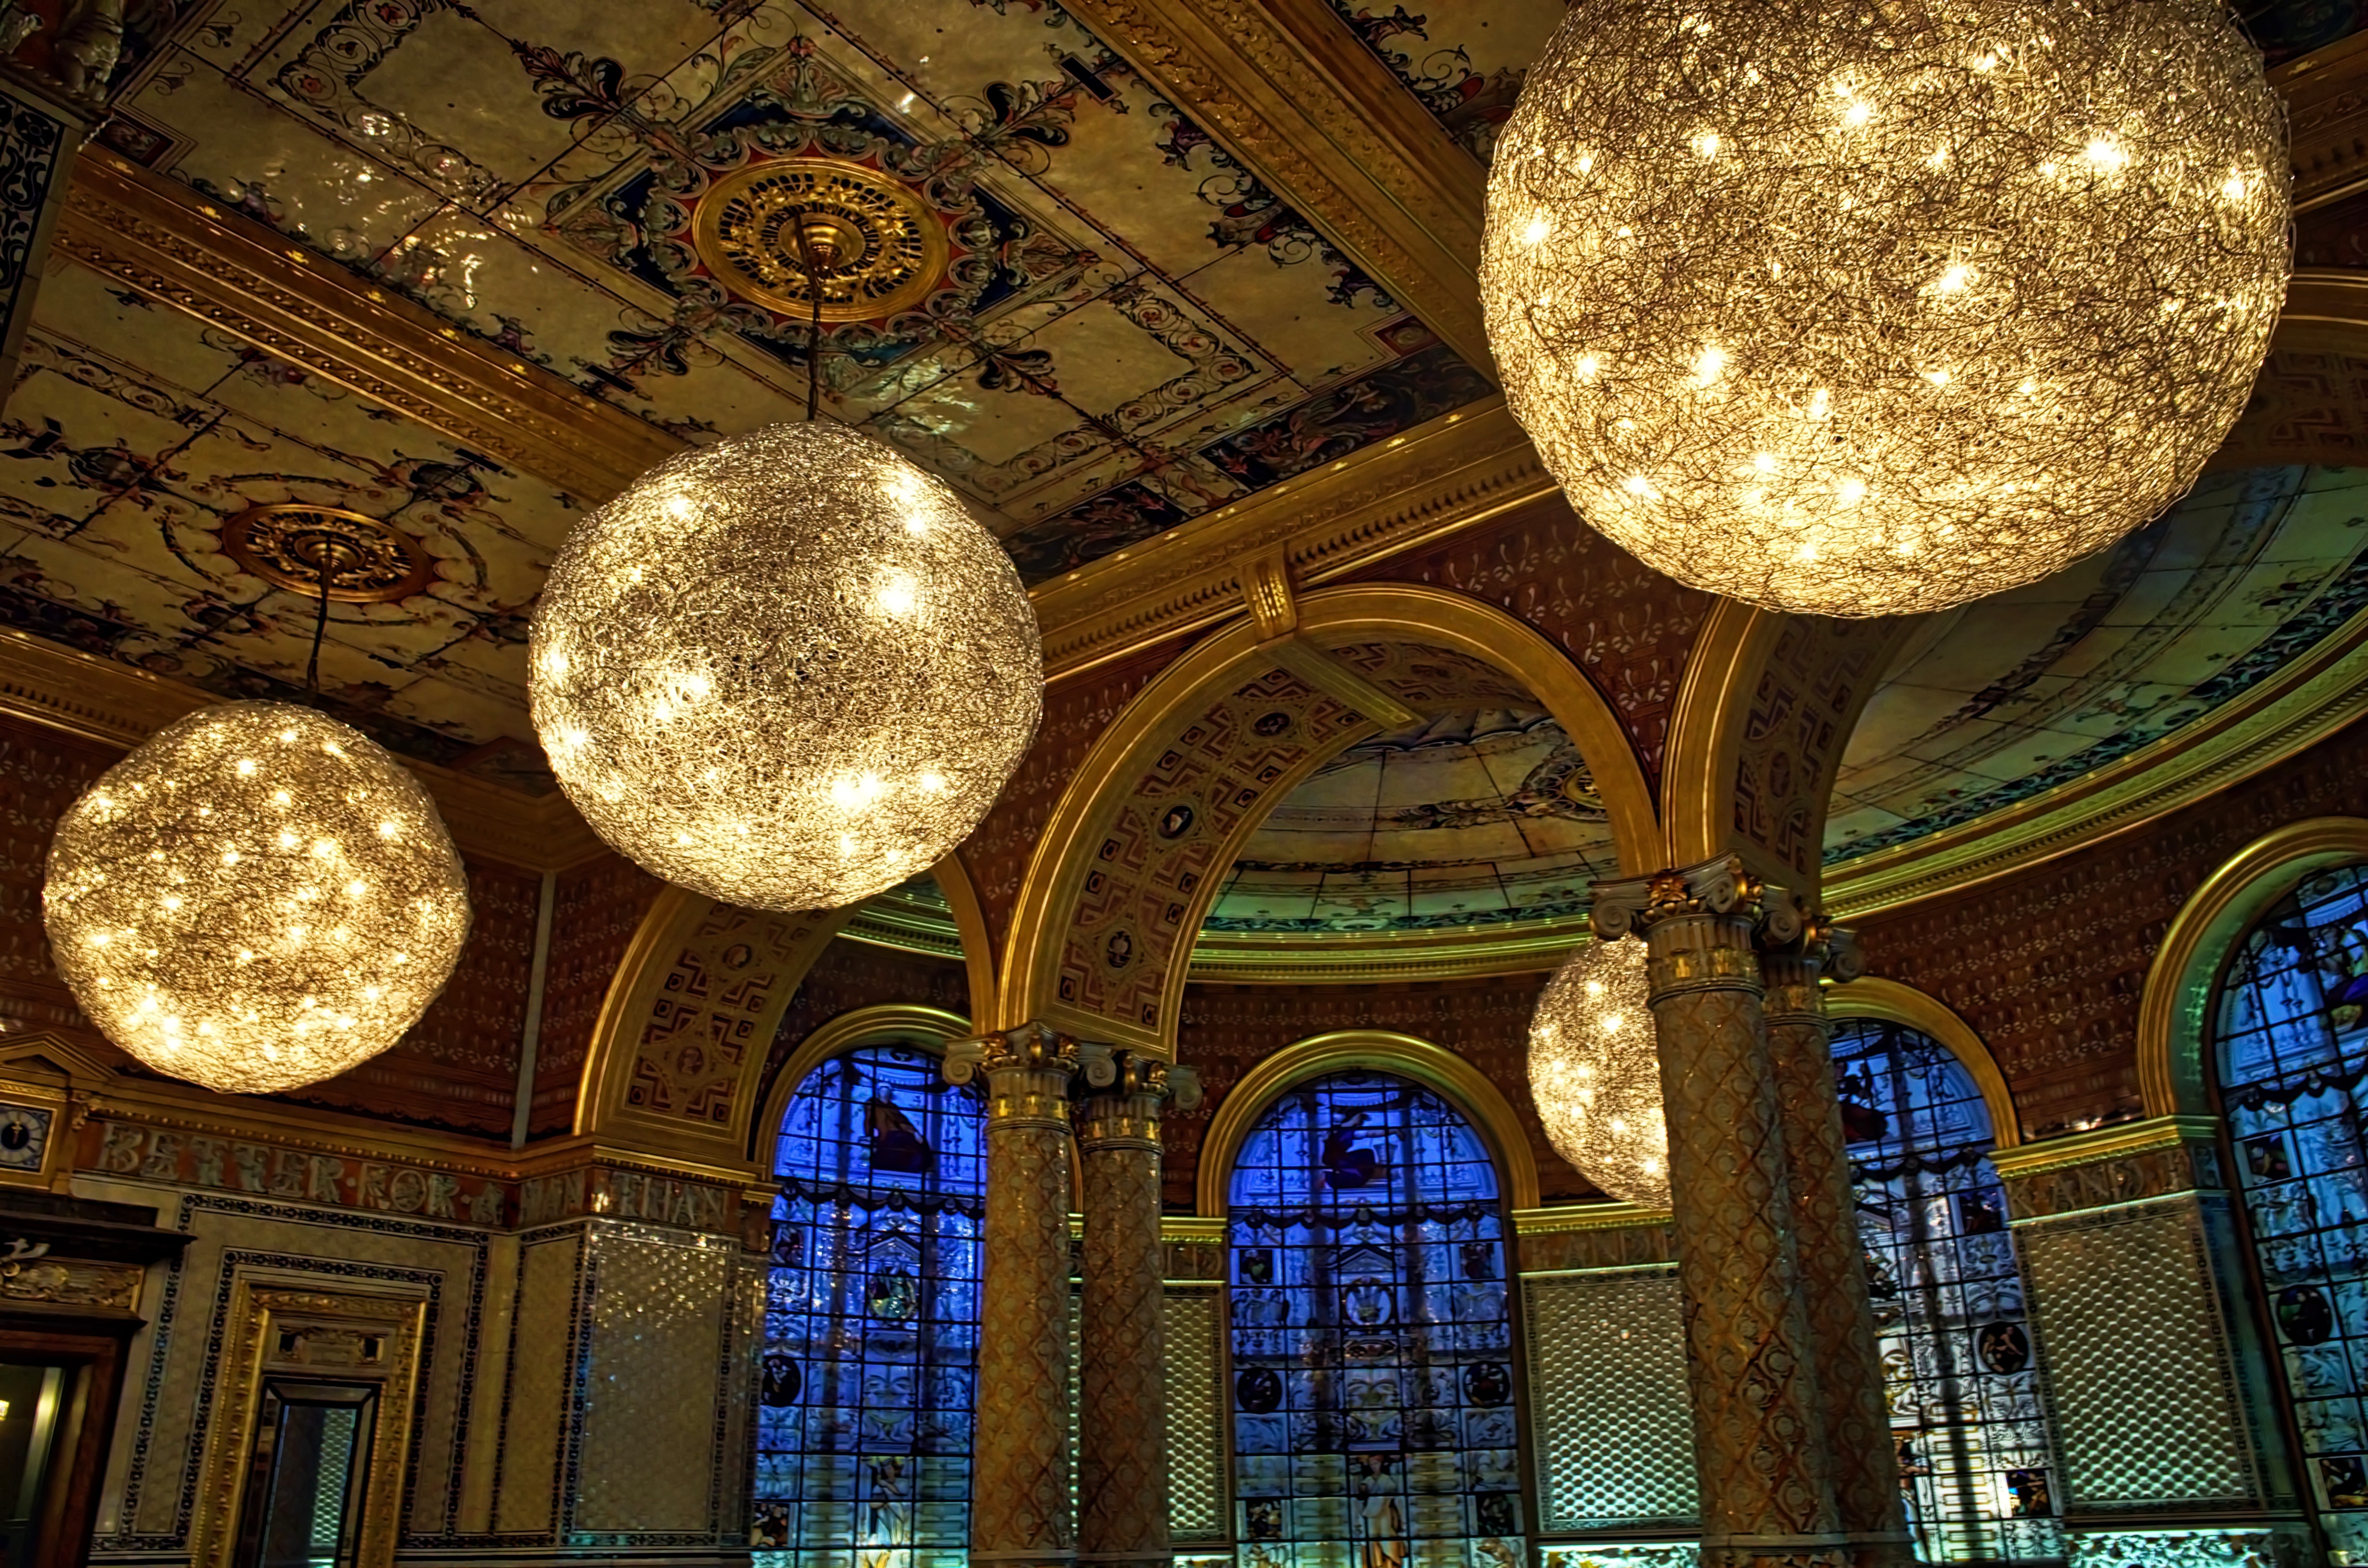
night, building, church, cathedral, lighting, place of worship, glitter, gold, ornate, symmetry, dome